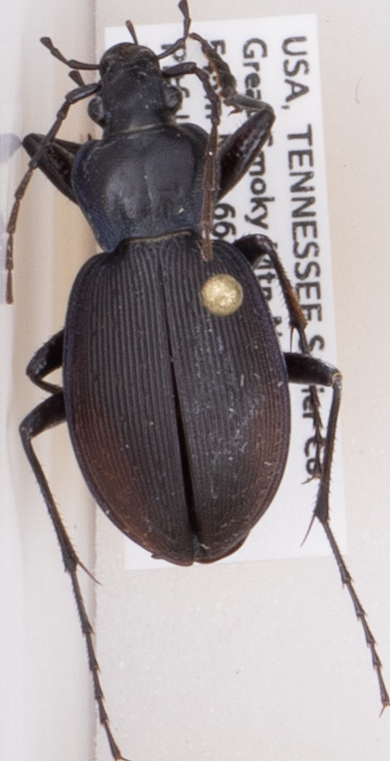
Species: Carabus goryi
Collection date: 2017-05-02
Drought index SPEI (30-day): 0.8
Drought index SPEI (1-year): -1.258
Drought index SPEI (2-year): -0.966